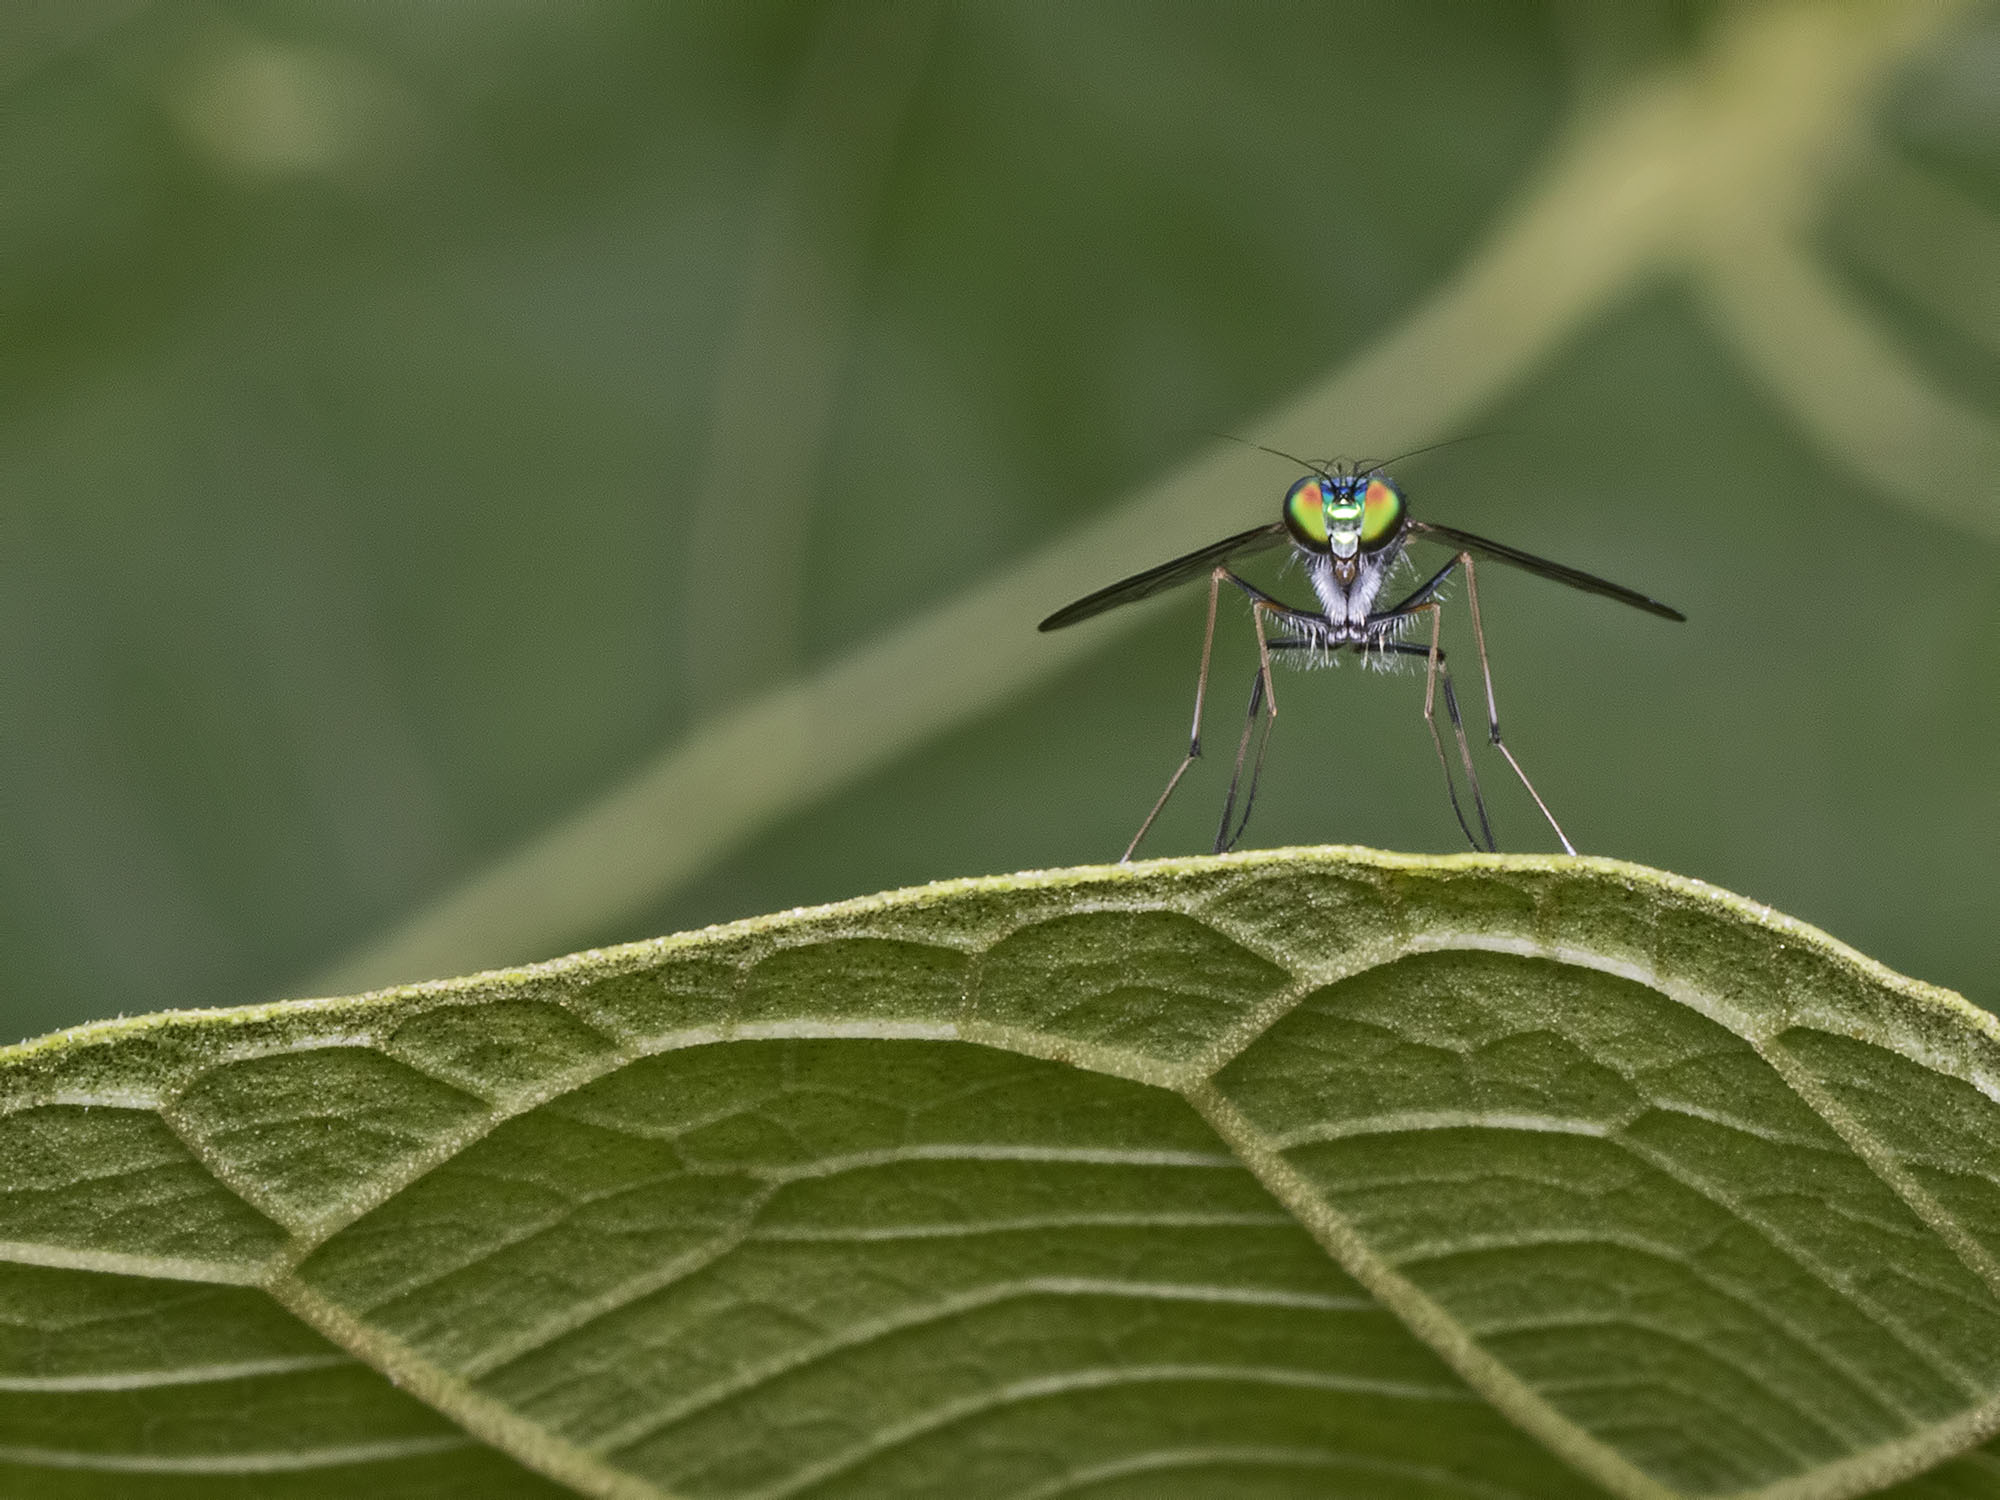
nature, wing, leaf, fly, green, insect, fauna, invertebrate, close up, india, arthropoda, damselfly, ariansuresh, animalia, insecta, chennai, tamilnadu, diptera, brachycera, dolichopodidae, empidoidea, asilomorpha, macro photography, arthropod, plant stem, dragonflies and damseflies, lycaenid, net winged insects